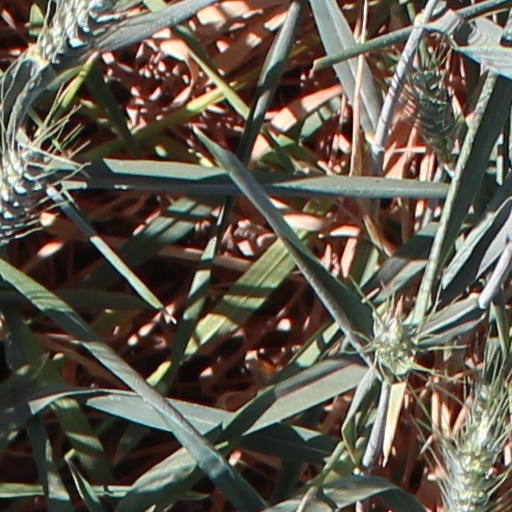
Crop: wheat